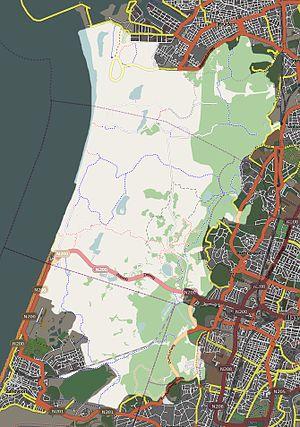
Cet article est une liste des vingt parcs nationaux des Pays-Bas, gérés par les provinces.